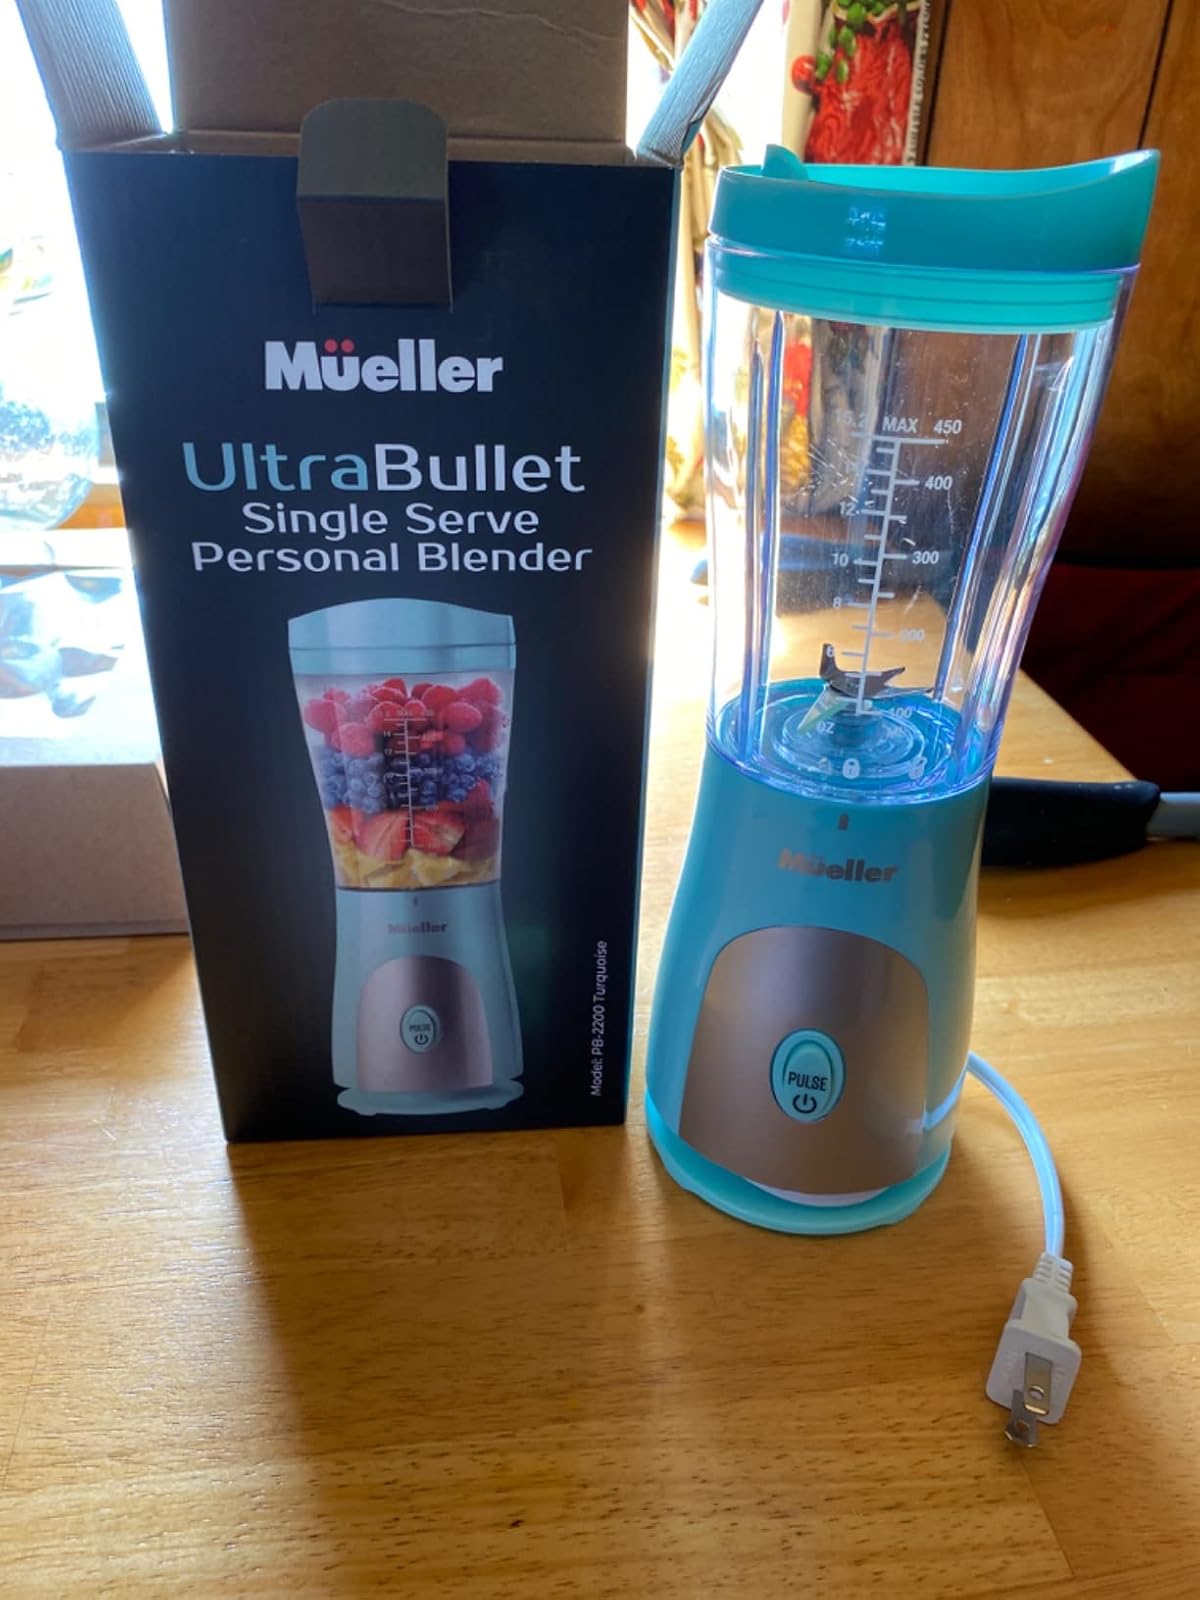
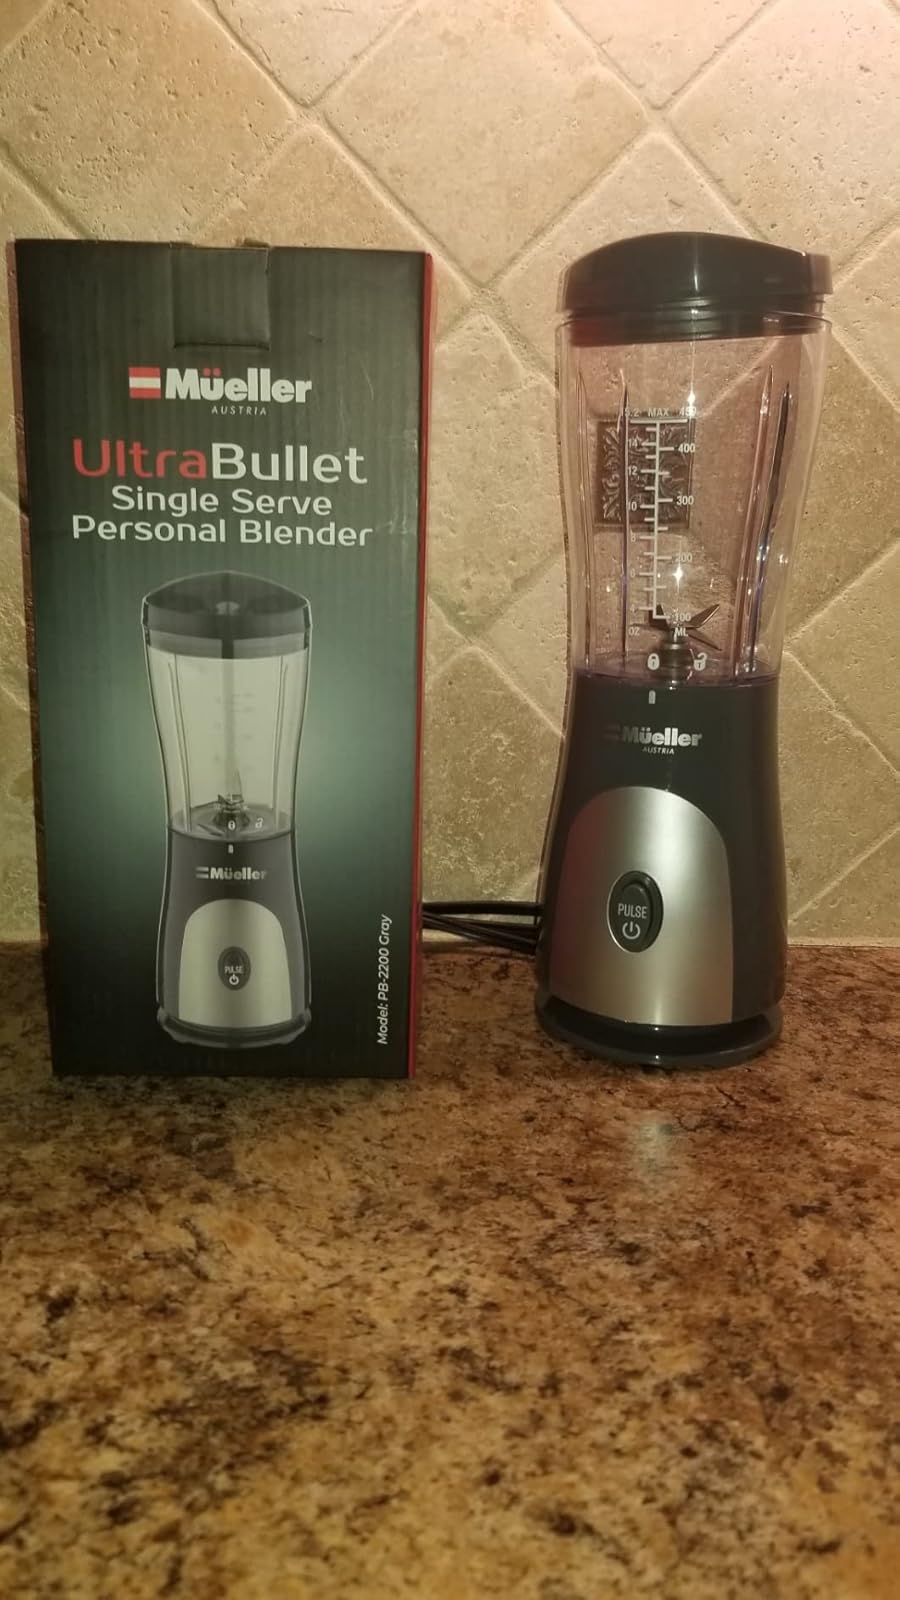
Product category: items_blender
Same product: no